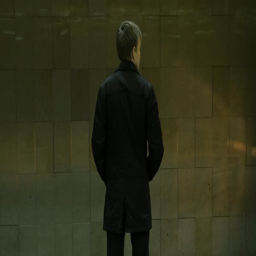
lonely young man from behind at subway station .